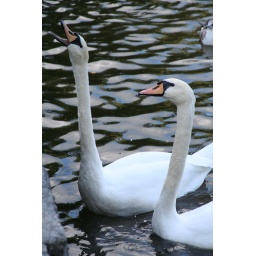
Swans swimming in a lake in Aulako park